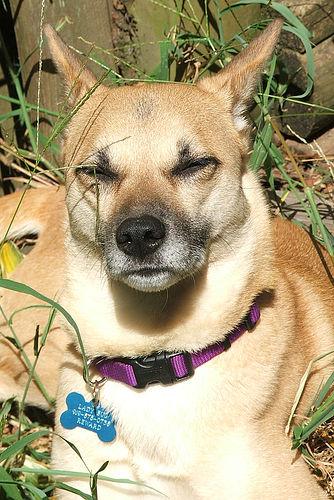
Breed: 243-n000103-basenji